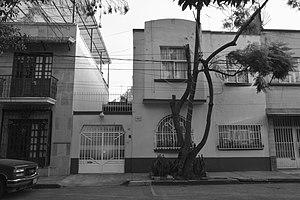
Roma est un film américano-mexicain réalisé par Alfonso Cuarón, sorti en 2018.